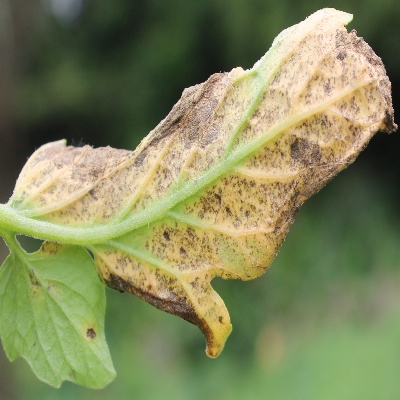
Crop: Tomato
Condition: leaf blight